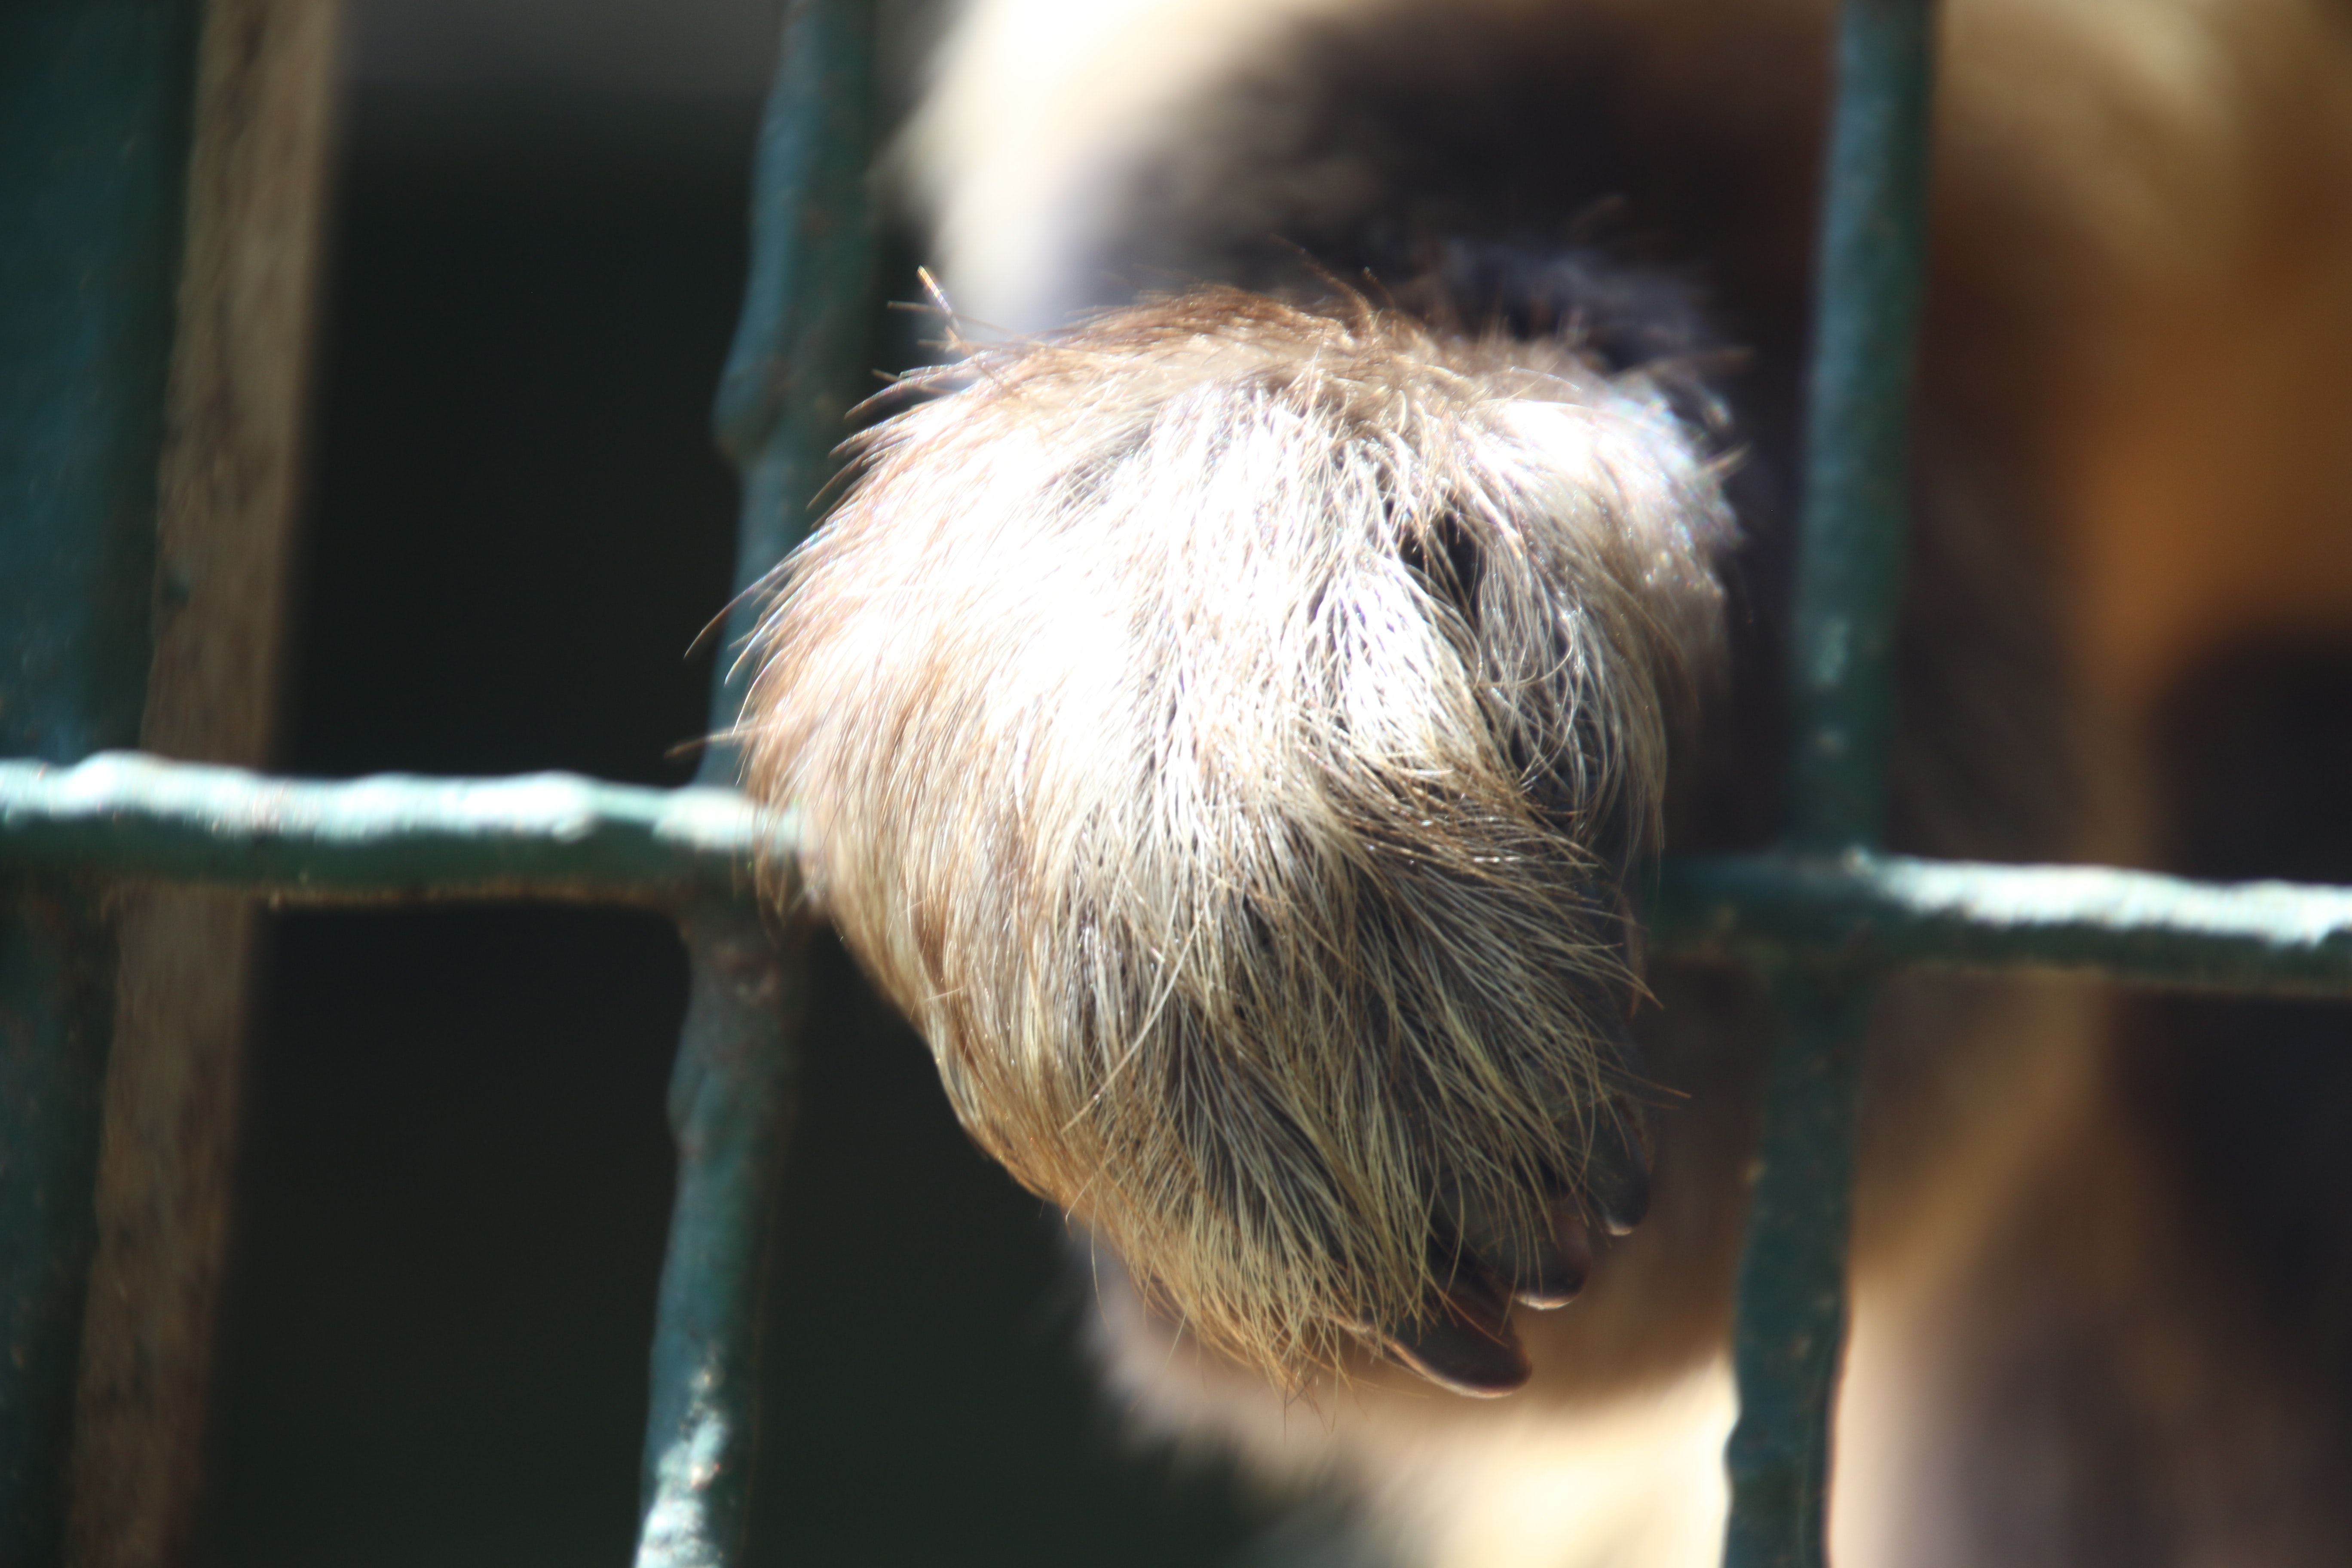
zoo, fur, fawn, tail, wildlife, sloth